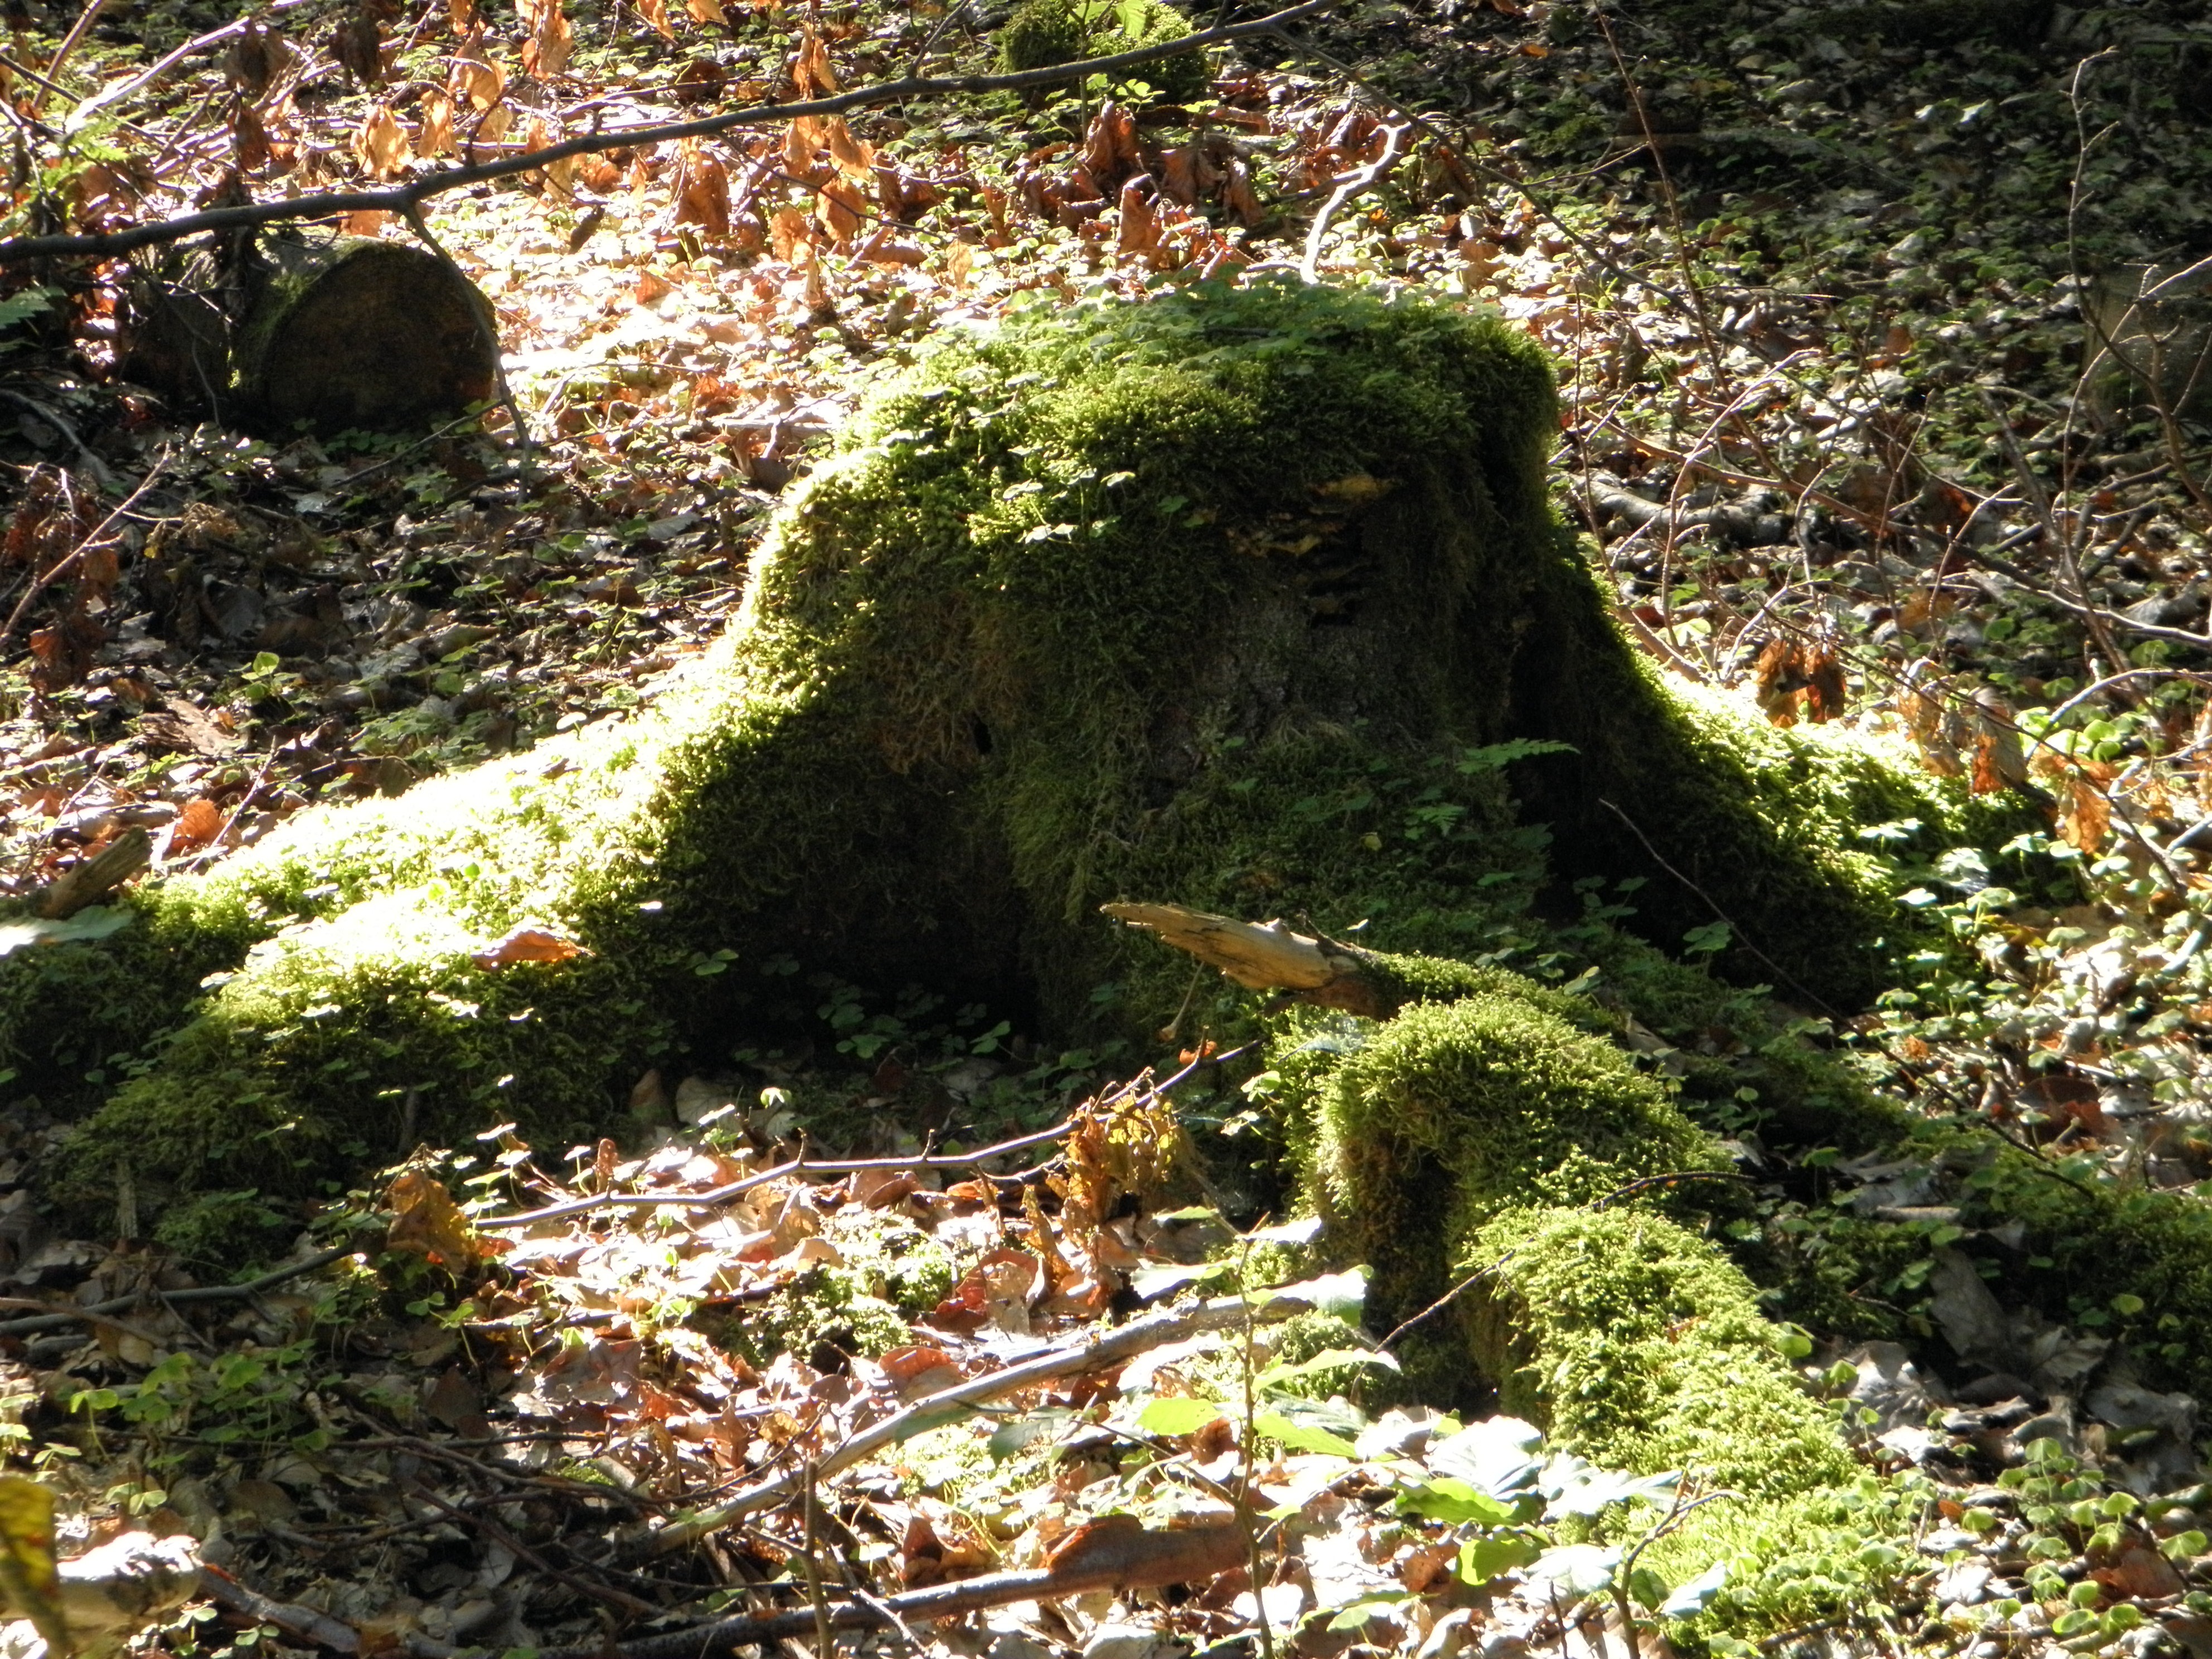
tree, forest, rock, plant, leaf, flower, trunk, moss, stream, green, autumn, botany, garden, flora, season, leaves, shrub, deciduous, woodland, tree support, woody plant, land plant, non vascular land plant